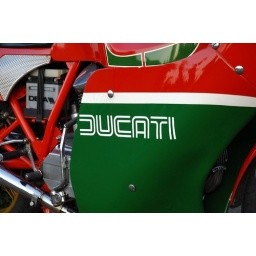
The classic car show at the Britannic building in Wythall. Nikon D70.